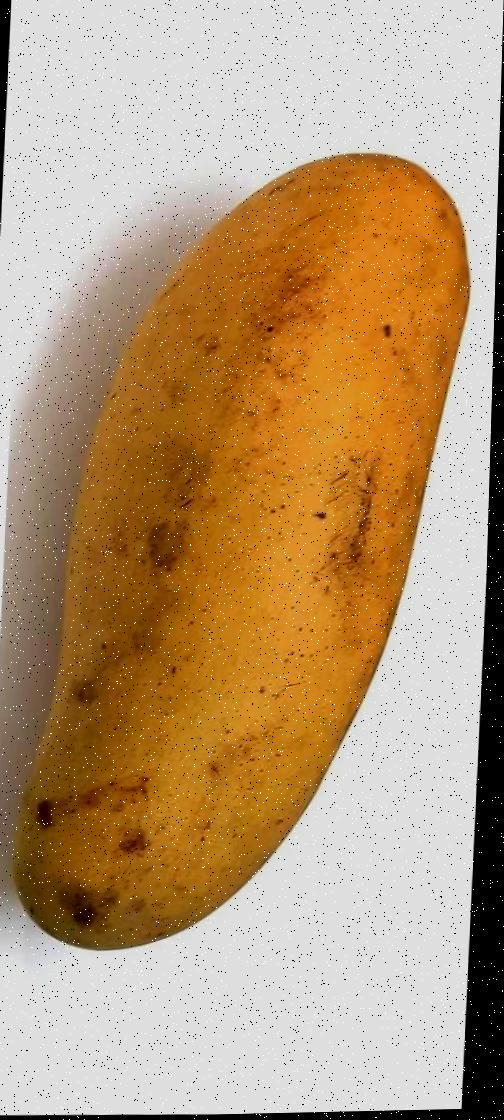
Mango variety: Banana Mango